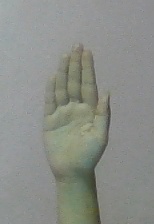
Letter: seen